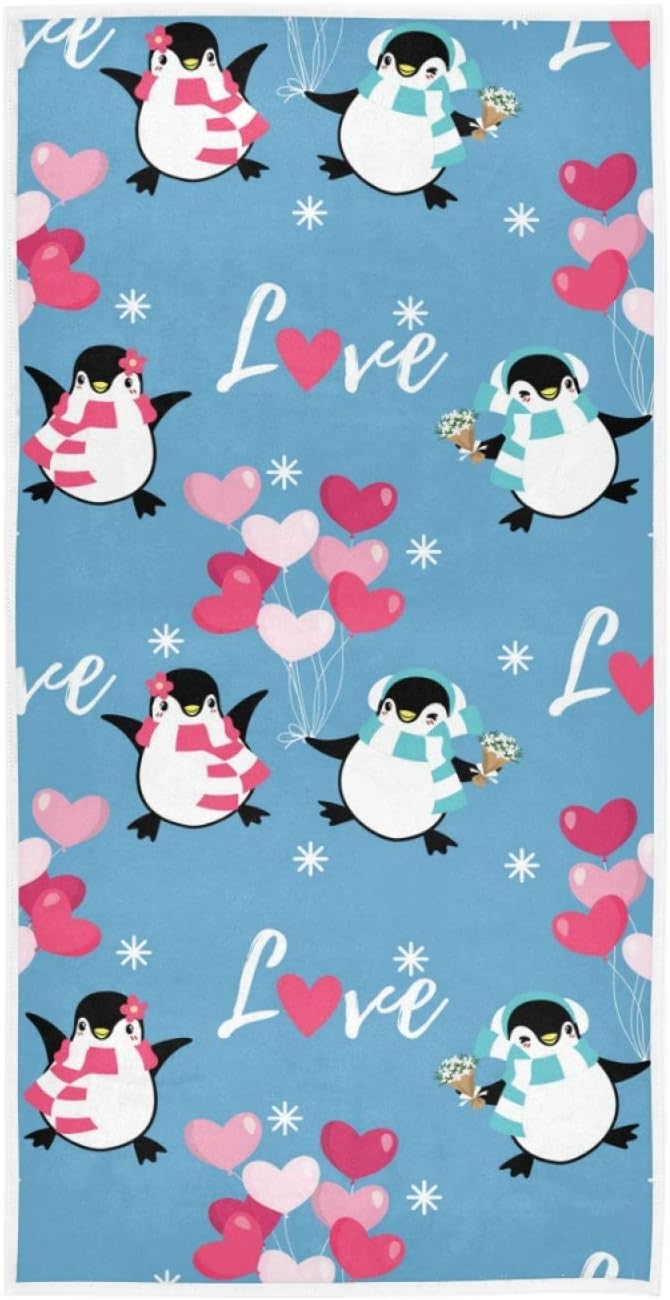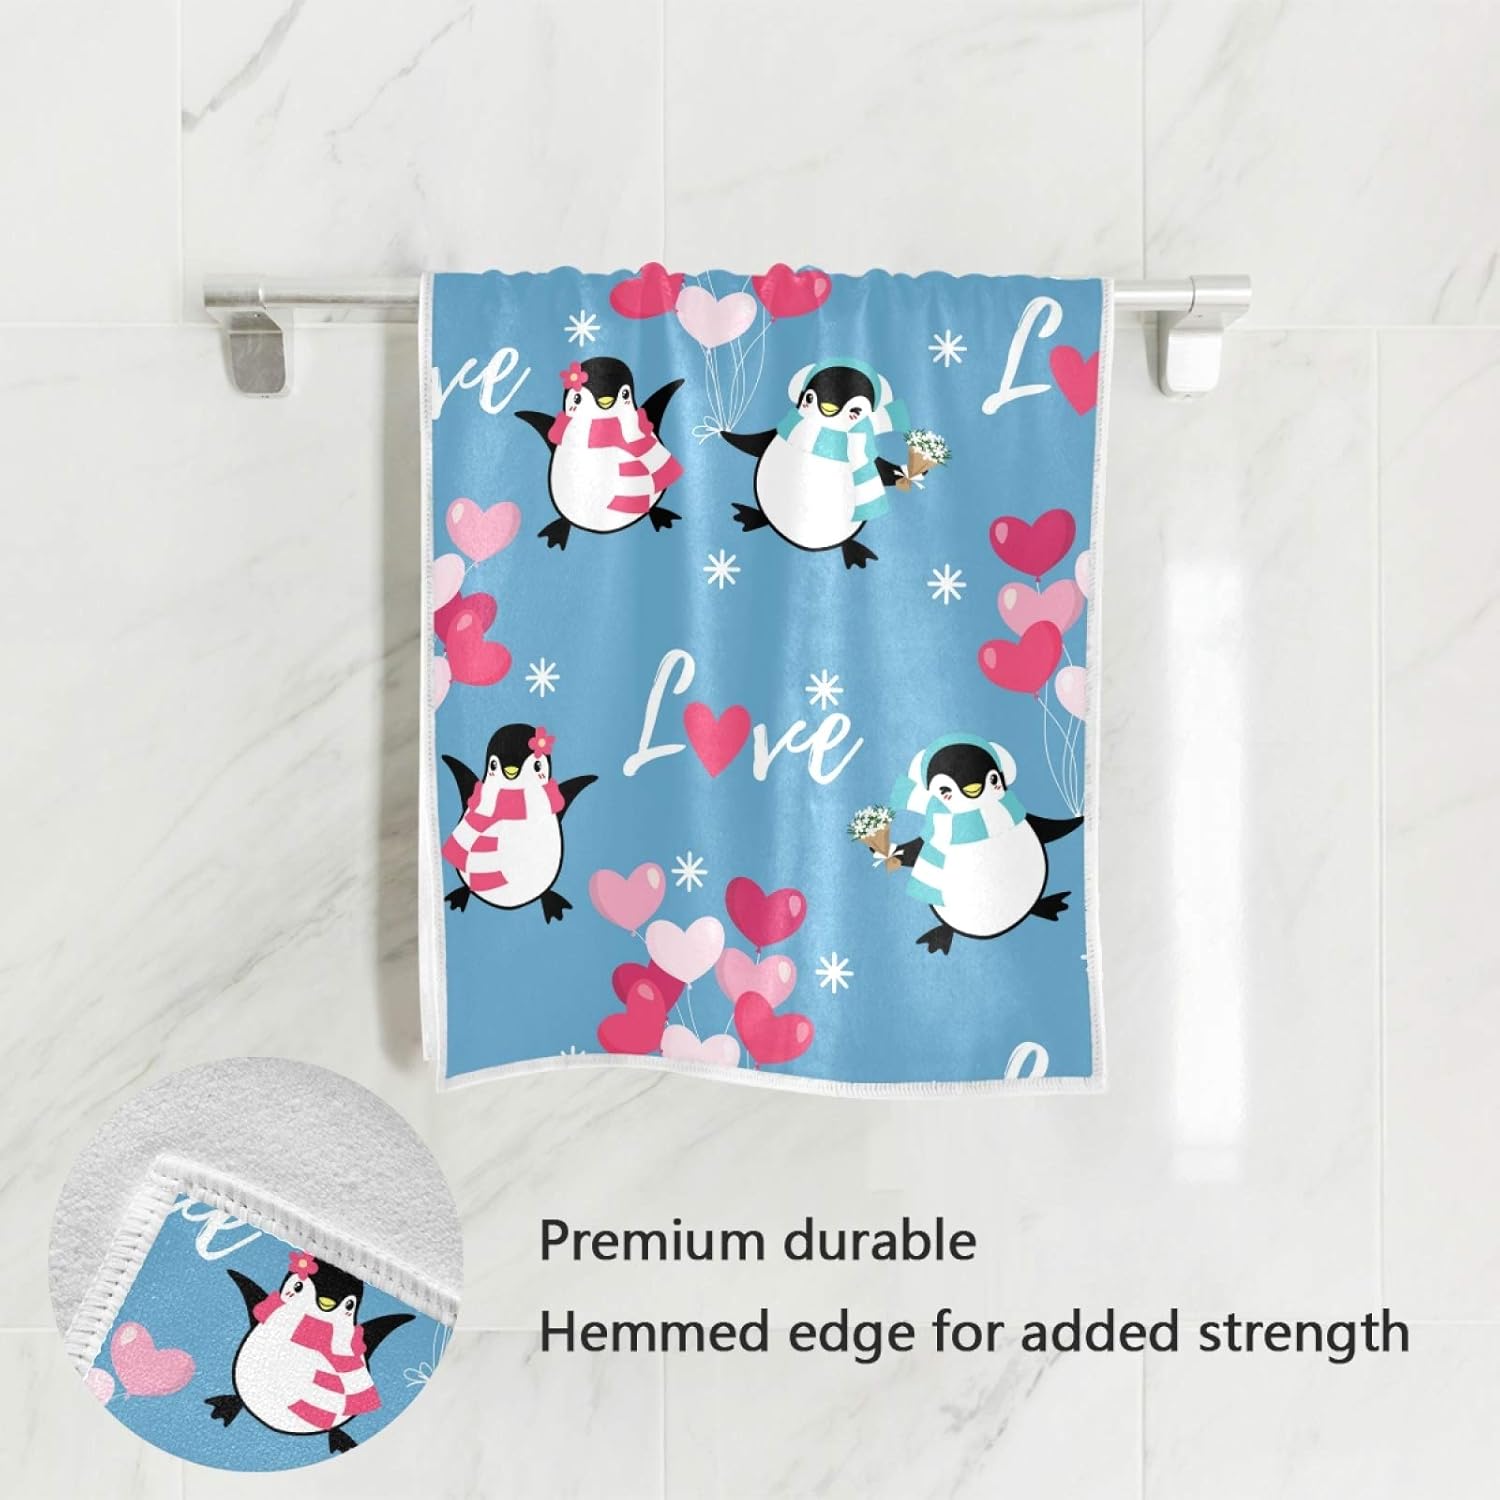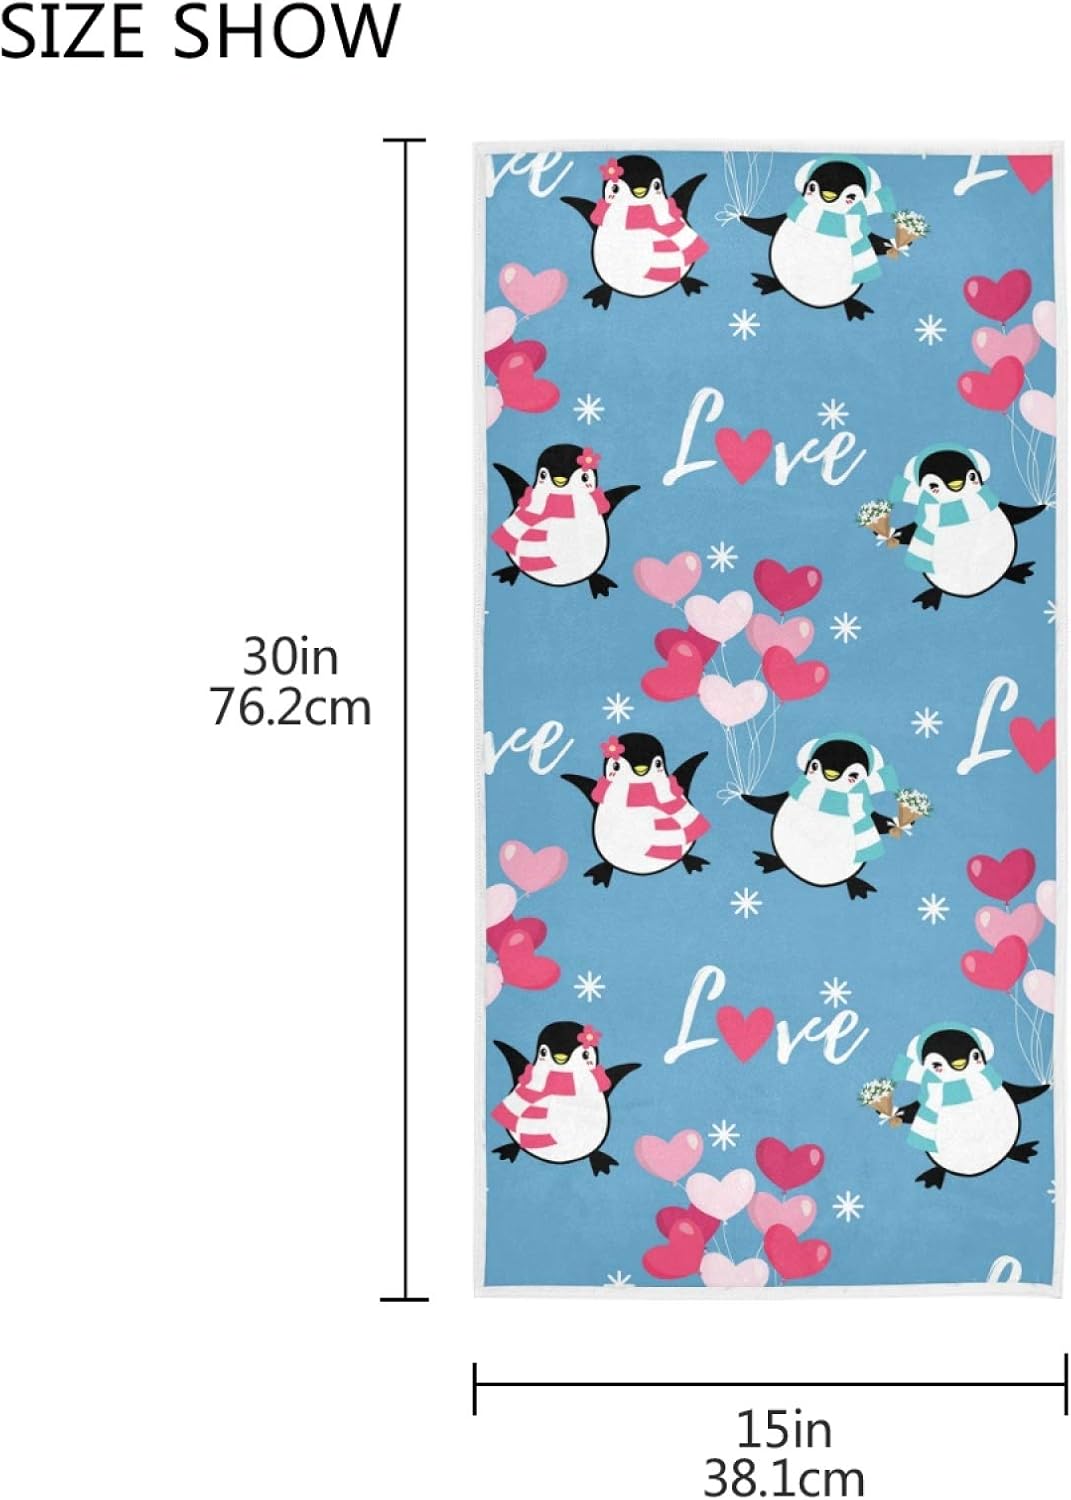
Cute Penguins Heart Soft Hand Towels 30x15,Decorative Mothers Day Fingertip Kitchen Dish Towels Washcloth for Bathroom, Hotel, Gym and Spa
Category: Amazon Home
How refreshing it feels to pamper your body with a soft,fluffy hand towel after a day of working.This personalized towel is made of high-quality polyester and cotton that do not contain harmful materials.Take care of your family.Personalized bath towels provide a different bathroom design to enhance your bathing design. This towel is suitable for a variety of occasions.You can hang the towel in the bathroom for a quick wash, put in your gym bag when you work up a sweat or leave it in the guest room for your visitors.Also use for daily:washcloths,kids washcloths, spa & hotel towel, gym towel, face cloths. Personalize design make your gift more special and creative.It is a perfect gift for your friends,family and lovers. SPECIFICATION: (1)Material:polyester and cotton; (2)Size:30x15in; (3)Weight:6.17oz; (4)Printing:Single side printing; Note: 1.The towel is printed on one side, not on both sides. 2.Due to the shooting light impact , the color may be slightly different from the product. 3.Do not over dry, fabric softeners will decrease the towels soft feel.Do no bleach. 4.The towel is not suitable for washing at a high temperature above 40 degrees.
Features: SIZE: 30x15 inches. | SAFE & SOFT MATERIAL:Made from Cotton and Polyester.Single-sided printed towels are breathable,sweat-absorbing and skin-friendly. | MULTI PURPOSE:Drying skin quickly.Perfect for daily-use in bathroom,as well as spa,shower,beach,or after running,camping,yoga,etc.And it also a great gift for friends or families. | Easy Care:Gentle Cycle Machine Washable.No Fading,not shed or lose fibers. | Attentive Service:Customer satisfaction is of utmost importance to us.Any question about our product is welcome, all your message can be replied in 24 hours.